A May Chay Yar

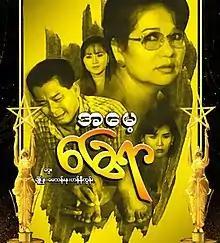
Film Poster

A May Chay Yar is a 1997 Burmese drama film, directed by Khin Maung Oo & Soe Thein Htut starring Dwe, Cho Pyone, May Than Nu and Honey Htun.